Mountain Home, Arkansas

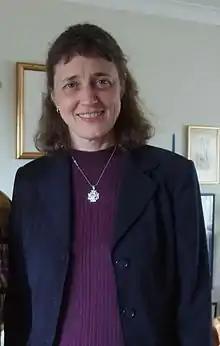
Senior Project Scientist of the Hubble Space Telescope, Jennifer Wiseman

The school band marched in the 2006 Macy's Thanksgiving Day Parade, the 2010 Citrus Bowl Parade, and competed at Disney World in 2019. The Jazz Band performs shows in Branson, Missouri.